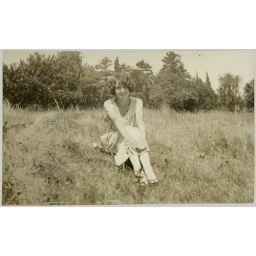
sitting in the grass